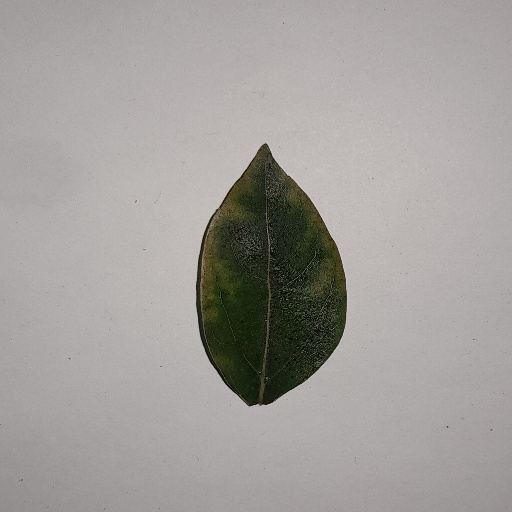
Species: Camphor
Leaf condition: Bacterial Spot